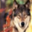
Label: wolf